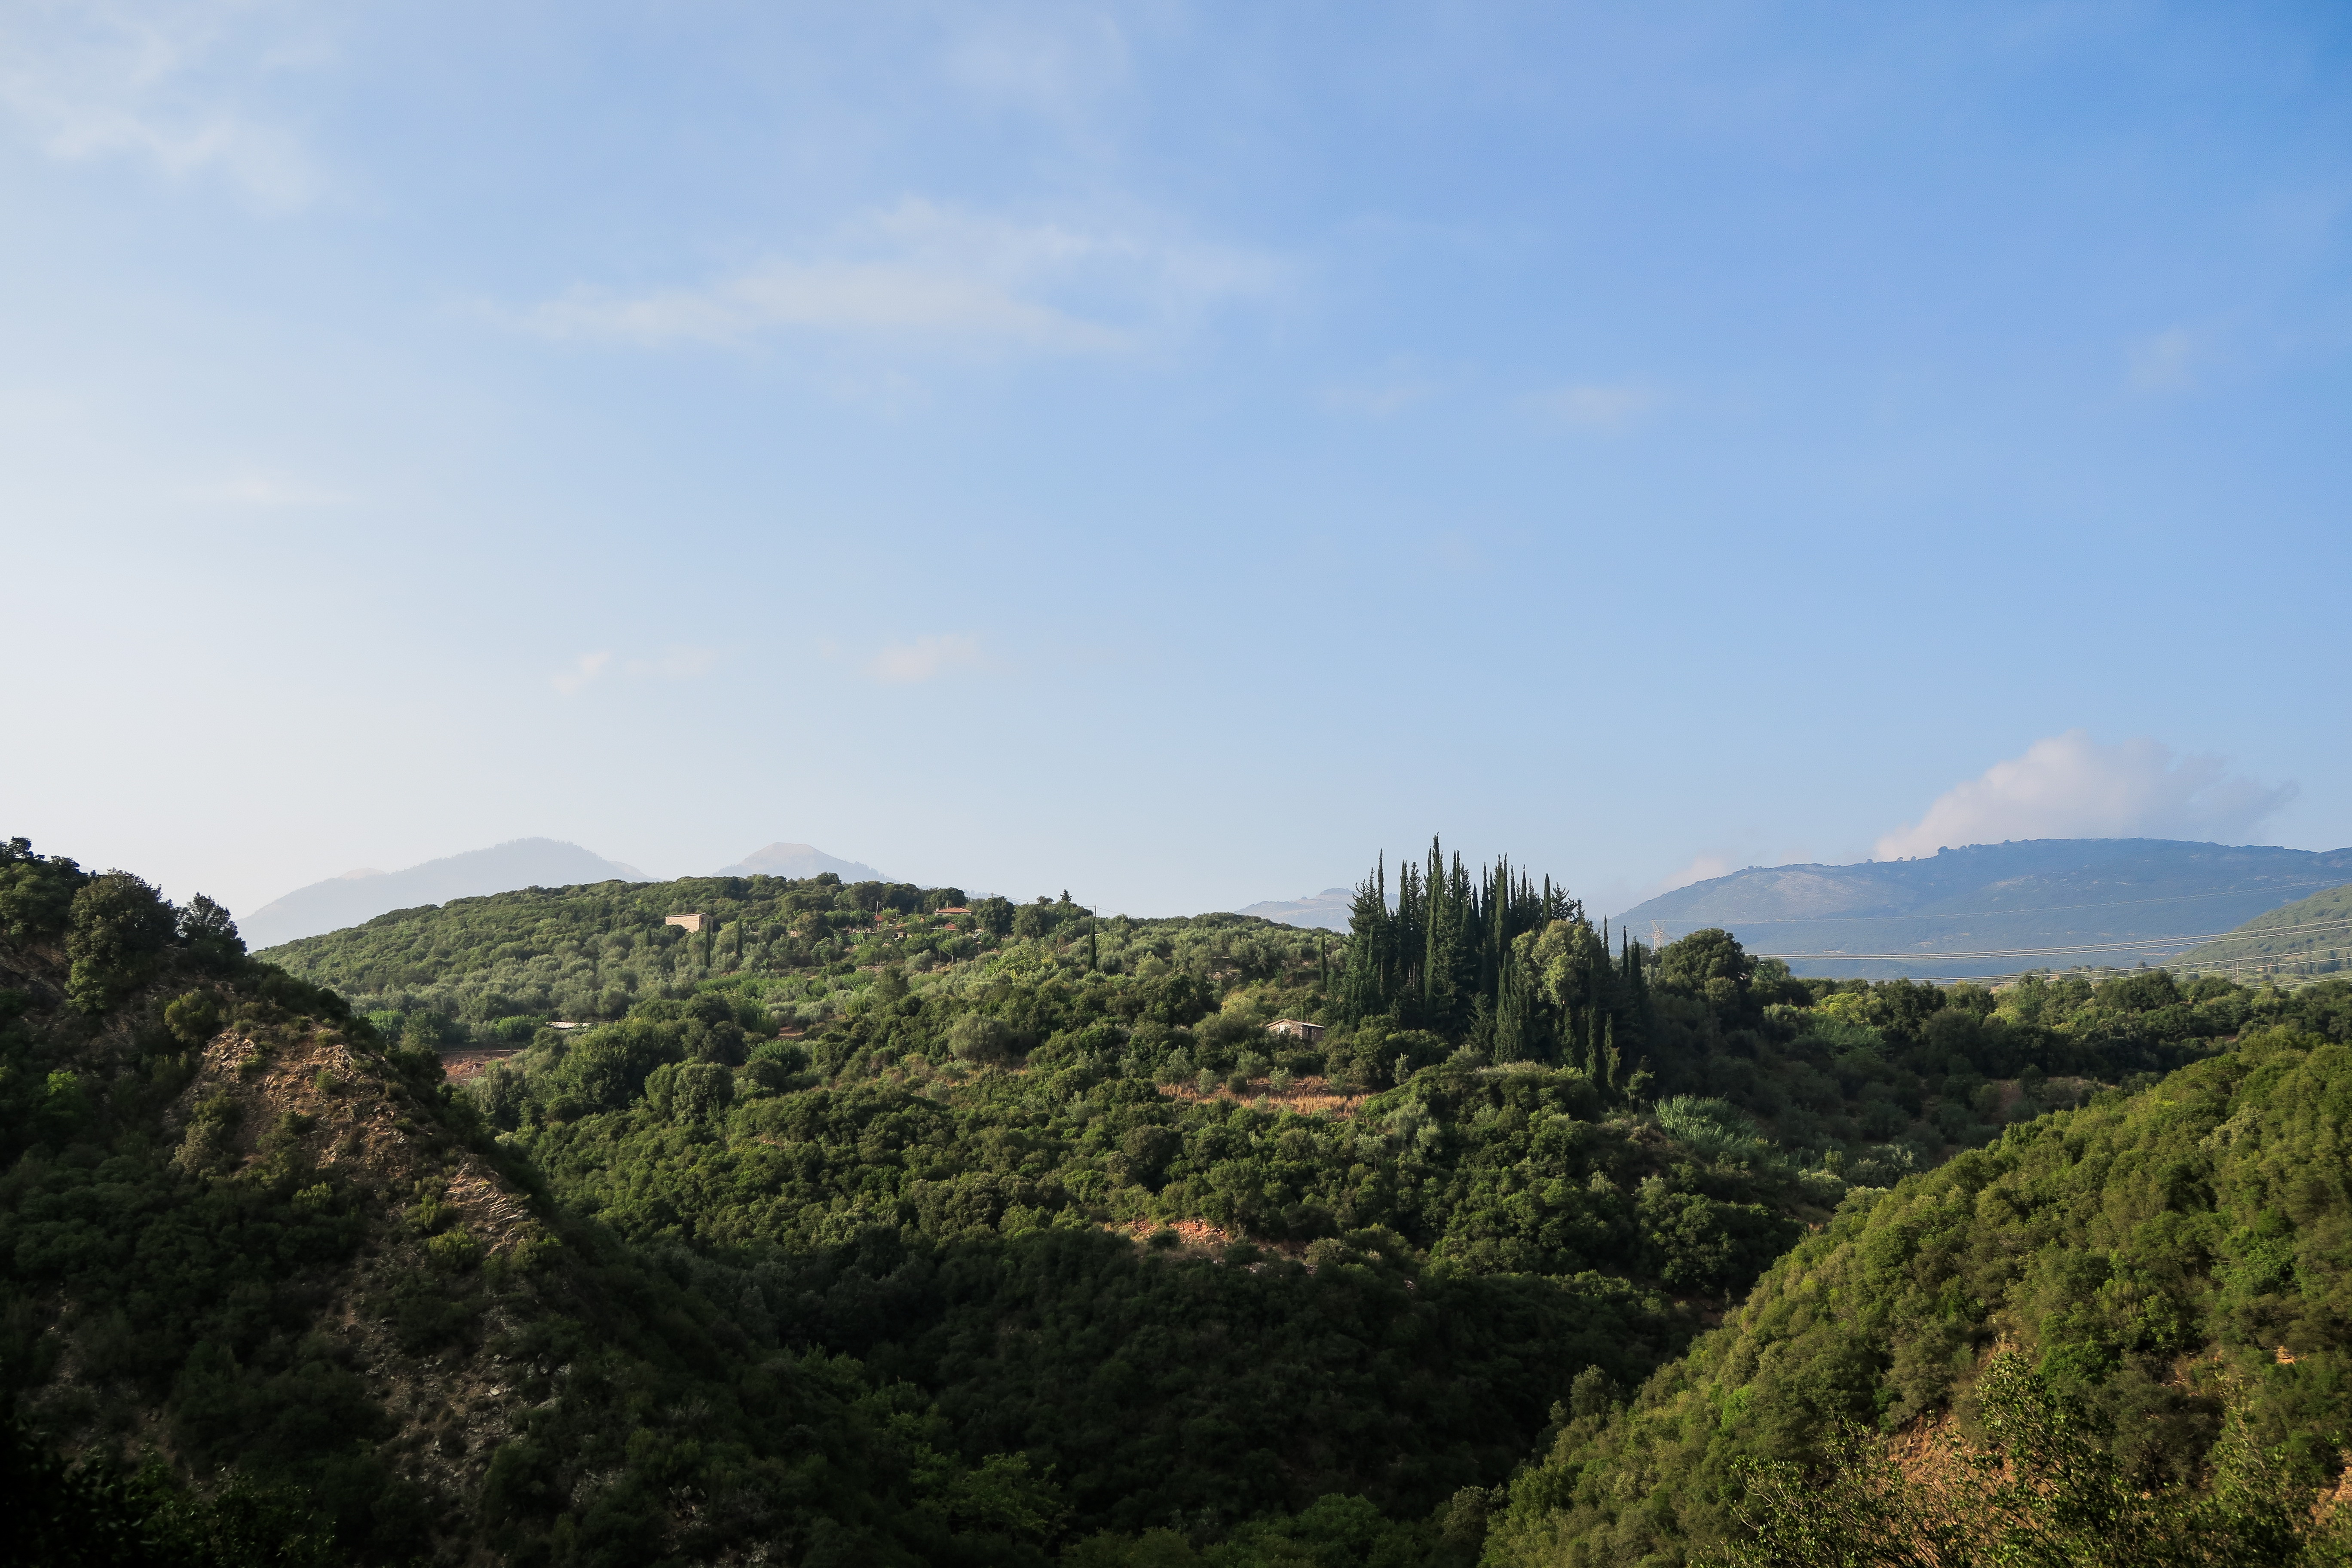
landscape, tree, forest, mountain, cloud, sky, hill, valley, mountain range, ridge, plateau, ecosystem, landform, geographical feature, mountainous landforms